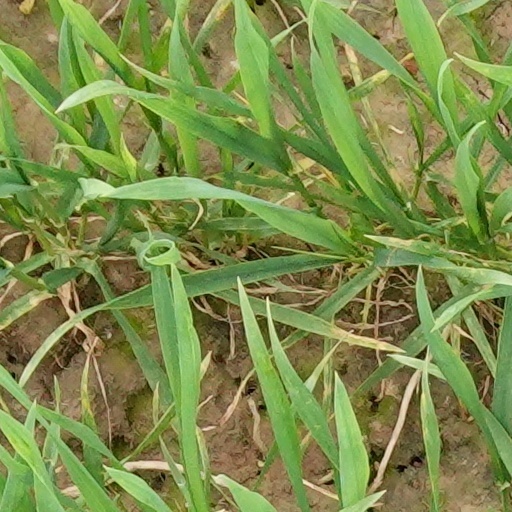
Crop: wheat